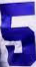
Number: 5